SpongeBob SquarePants

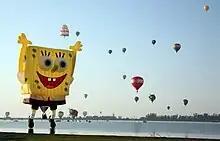
SpongeBob balloon at the Hot air balloon festival in León, Guanajuato, Mexico in November 2010

Since 2004, the "SpongeBob" crew has periodically collaborated with the LA-based animation studio Screen Novelties to create stop-motion sequences for special episodes. The studio produced a brief claymation scene for the climax of the first theatrical film. It was re-enlisted in 2009 to create an exclusive opening for the series' tenth anniversary special. The abominable snow mollusk, an octopus-like creature made of clay who acts as the antagonist of the double-length episode "Frozen Face-Off", was also animated by the company. "Animation World Network" reported that "within the "SpongeBob" creative team, there was always talk of doing a more involved project together" with Screen Novelties. As a result, the group was asked to create an episode animated entirely in stop motion in 2011. This project became "It's a SpongeBob Christmas!", which reimagined the show's characters as if they were part of a Rankin/Bass holiday film. Tom Kenny, who is normally uninvolved in the writing process, contributed to the episode's plot; he said in 2012 that he and Nickelodeon "wanted to do something just like those old school, stop-motion Rankin-Bass holiday specials ... which I watched over and over again when I was a kid growing up in Syracuse".